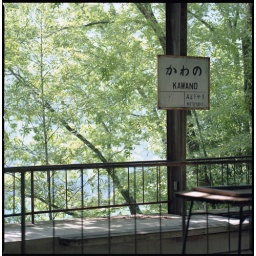
There were no one in this station since 1966.It sleeps quietly on the mountain in the Okutama lake now. hasselblad sonnar150mm